John Jackson (racing driver)

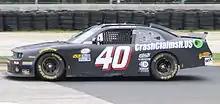
Jackson's car at Road America in 2016

In 2011, he ran four races for James Carter, recording a best finish of 31st at Atlanta in the only race that he did not start and park. He also failed to qualify for two races. In 2012, he started and parked for two races, and failed to qualify for three more. In 2014, he ran three races for Carter and one for Jimmy Means. He also failed to qualify with three with Carter. His last race with Carter, at Richmond International Raceway, remains the last Xfinity start with No. 72 as of May 2016. In 2015, he ran a career-high five races, four with MBM Motorsports and one for Means. Again, he start-and-parked for all but one race, recording a 31st at Iowa Speedway with MBM. The race with Means remains the last Xfinity race run with No. 79 as of May 2016. In 2016, he made his debut at Talladega. Jackson ran six more races for MBM, becoming the first Scottish driver to finish last in an Xfinity race. The Talladega race is one of three races Jackson has finished in his Xfinity career. Jackson returned to MBM for one race in each of the team's three cars in 2017, failing to finish all three. He was also pulled off entry lists twice in the No. 72 machine.